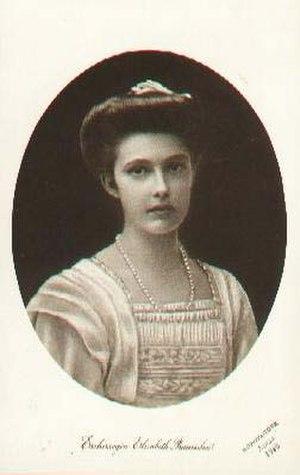
Marie Valérie Mathilde Amélie de Habsbourg-Lorraine, archiduchesse d'Autriche, princesse de Hongrie et de Bohême et par mariage princesse de Toscane était la plus jeune fille de François-Joseph Iᵉʳ, empereur d'Autriche et roi de Hongrie et de son épouse, Élisabeth de Wittelsbach, la célèbre Sissi.